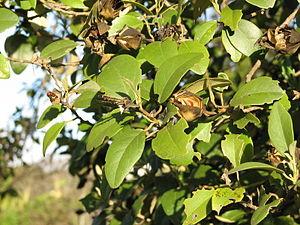
Lagunaria patersonii est une espèce de plante de la famille des Malvaceae. Elle est la seule actuellement acceptée dans le genre Lagunaria.